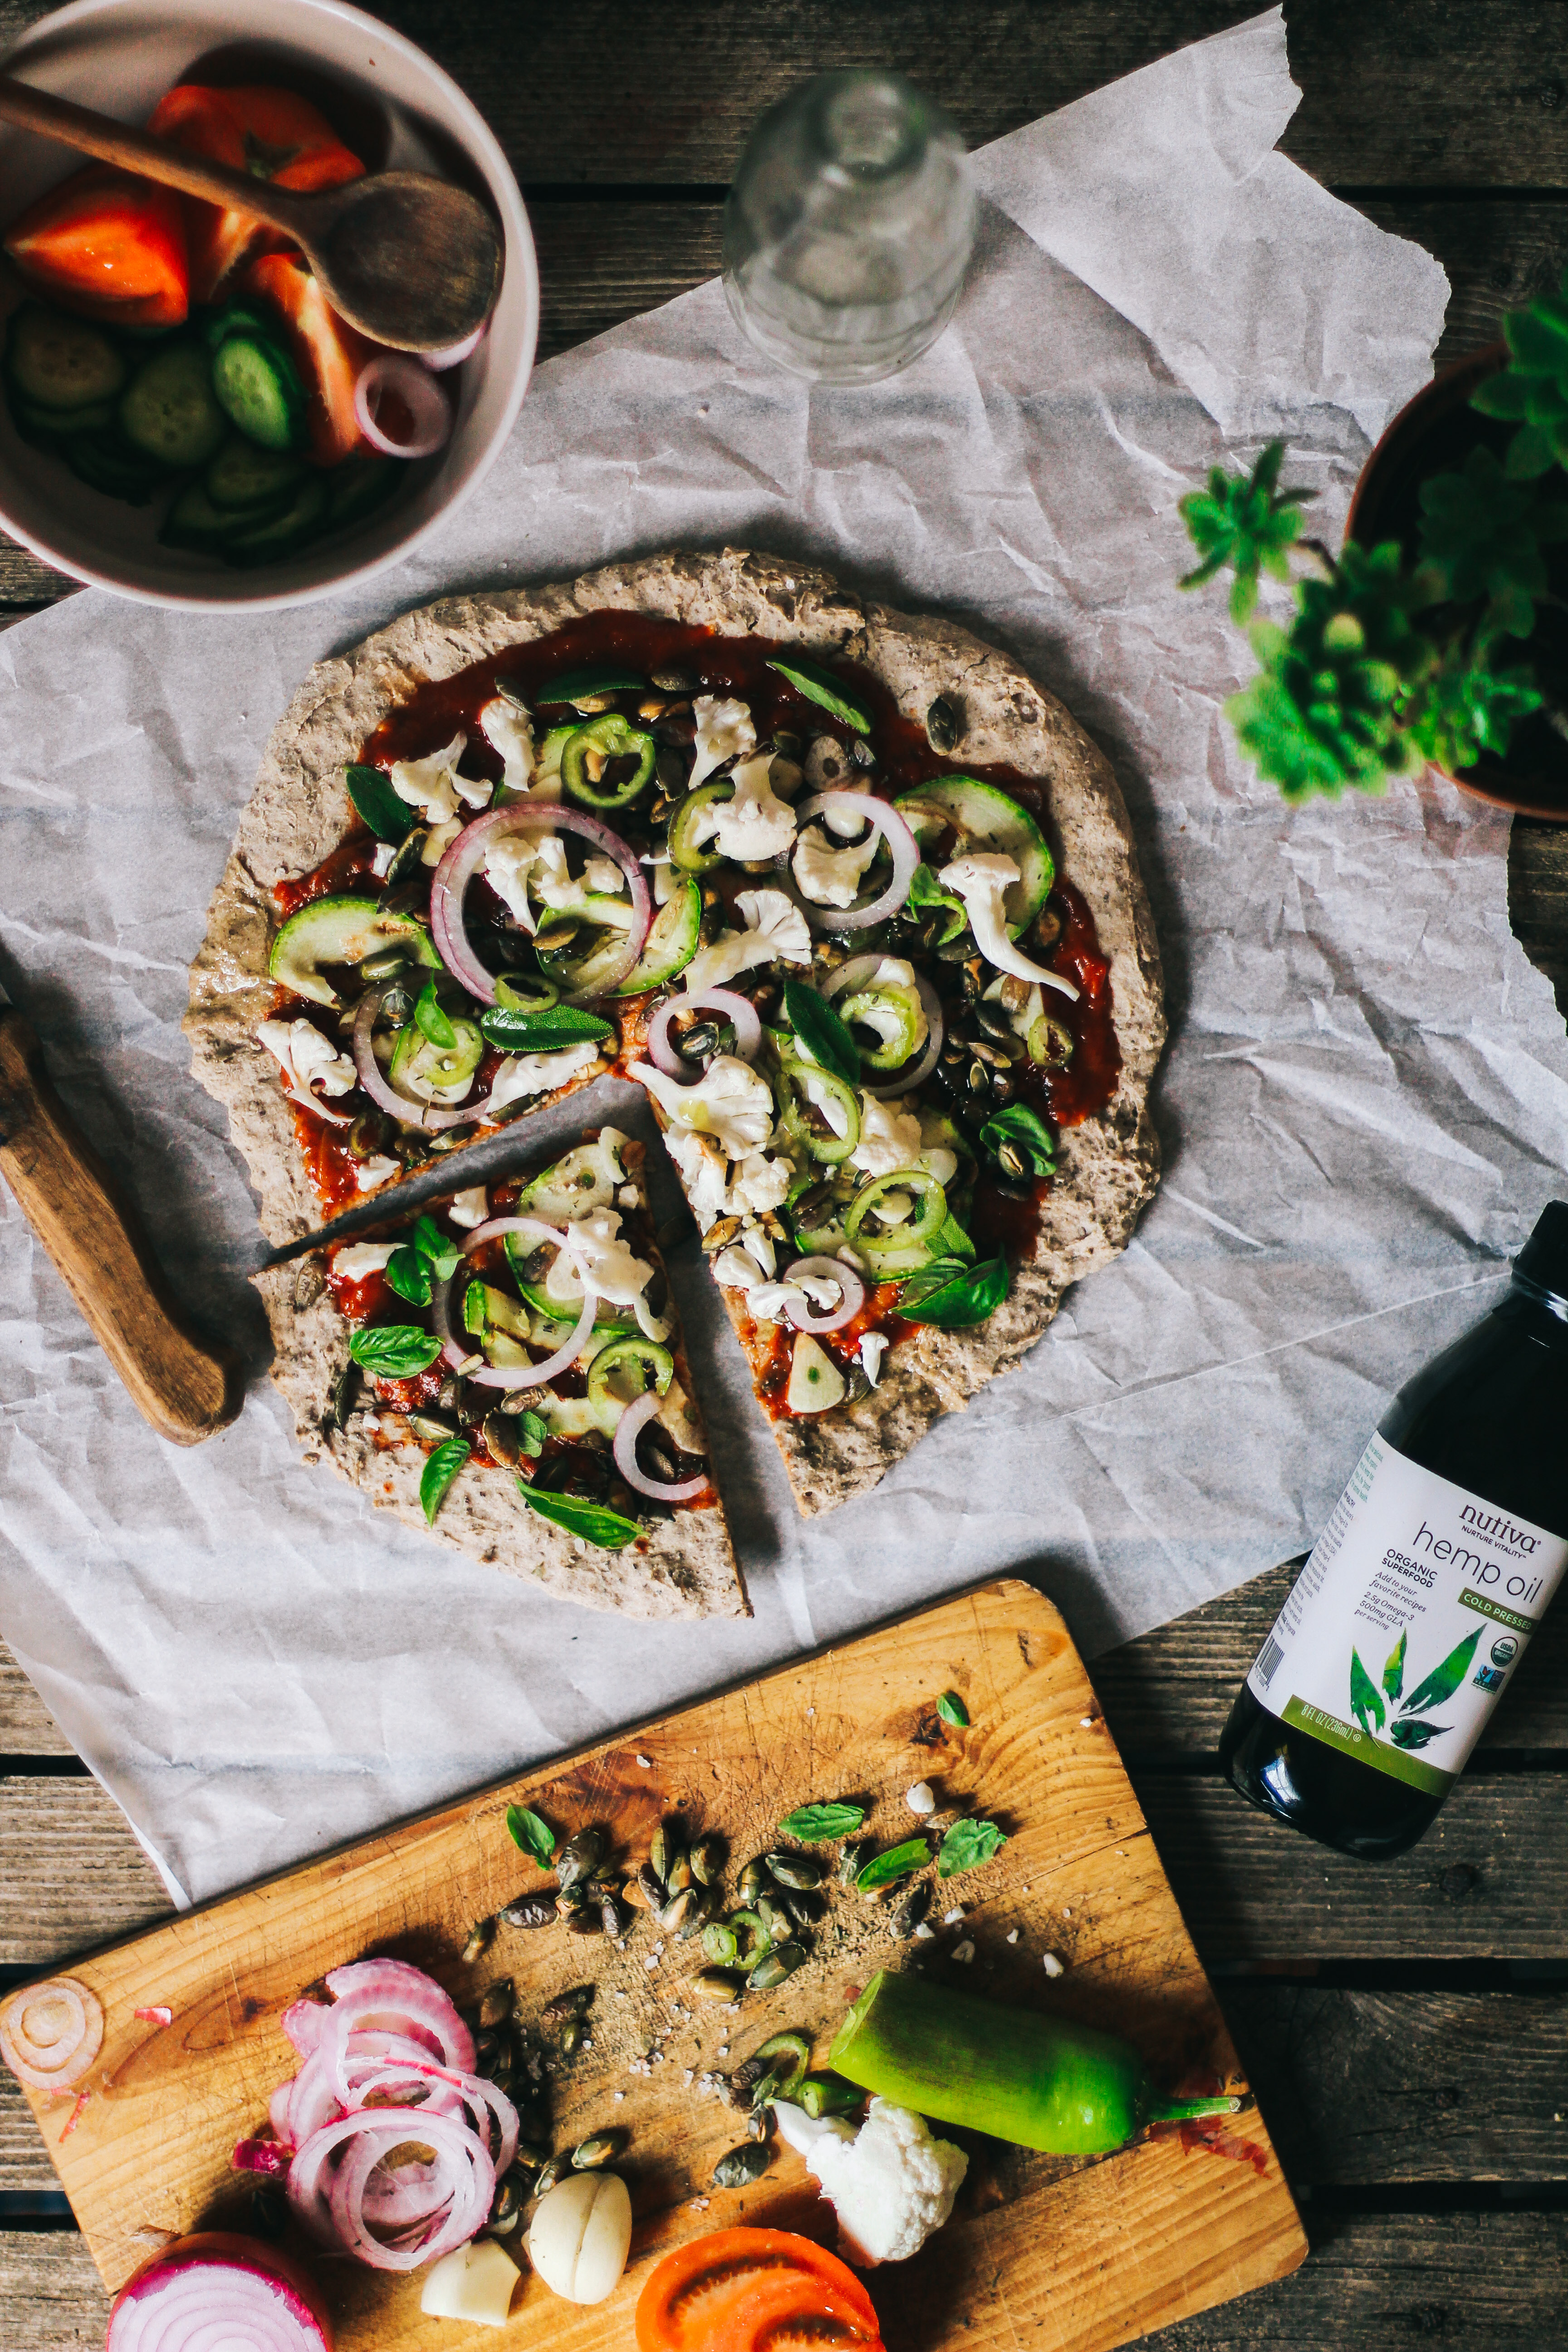
food, dish, cuisine, ingredient, vegetable, pizza, flatbread, vegetarian food, comfort food, recipe, produce, finger food, leaf vegetable, side dish, italian food, meal